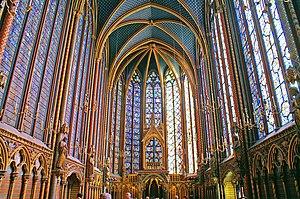
Rabban Bar Sauma est un Ouïghour chrétien à l'époque de la domination mongole, originaire de Pékin, qui se fit moine nestorien, et conduisit en Europe une mission diplomatique pour le compte d'un souverain mongol de Perse. Il fit le premier voyage officiel connu, dans le sens est-ouest, de Pékin jusqu'à Rome et Paris, à l'époque où Marco Polo effectuait le chemin inverse. Très pieux, il partit de Pékin pour un pèlerinage à Jérusalem, mais ne put atteindre la ville sainte en raison des conflits qui déchiraient le Moyen-Orient, et accepta en conséquence une mission diplomatique en Europe occidentale pour essayer d'établir une alliance entre les Mongols et les rois chrétiens. Ses efforts ne furent pas couronnés de succès, mais il rapporta un récit du plus haut intérêt pour les historiens.
L'architecture gothique est un style architectural d'origine française qui s'est développé à partir de la seconde partie du Moyen Âge en Europe occidentale. Elle apparaît en Île-de-France et en Haute-Picardie au XIIᵉ siècle. Elle se diffuse rapidement au nord puis au sud de la Loire et en Europe jusqu'au milieu du XVIᵉ siècle et même jusqu'au XVIIᵉ siècle dans certains pays. L'esthétique gothique et ses techniques se perpétuent dans l'architecture française au-delà du XVIᵉ siècle, en pleine période classique, dans certains détails et modes de constructions. Enfin, un véritable renouveau apparaît avec la vague de l'historicisme du XIXᵉ siècle jusqu'au début du XXᵉ siècle. Le style a alors été qualifié de néo-gothique.
L’île de la Cité est une île située sur la Seine, en plein cœur de Paris. Elle est considérée comme l'antique berceau de la ville de Paris, autrefois Lutèce. Elle appartient aux 1ᵉʳ et 4ᵉ arrondissements. Le chroniqueur Gui de Bazoches l'évoquait en 1190 comme étant « la tête, le cœur et la moelle de Paris ».
Les arts sacrés sont les productions artistiques ou les pratiques ayant pour but l'expression du sacré. Les édifices religieux relèvent, par définition, de l'art sacré.